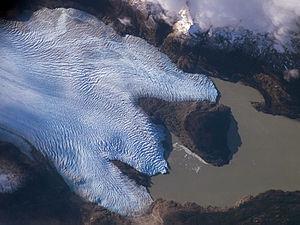
Le lac Grey est un lac situé à l'ouest du parc national Torres del Paine, en Patagonie chilienne. Il est situé administrativement dans la province de Última Esperanza, dans la XIIᵉ région de Magallanes et de l'Antarctique chilien.
Le glacier Grey est un glacier du champ de glace Sud de Patagonie, située à l'ouest du massif del Paine, dans le parc national Torres del Paine, dans la région de Magallanes et de l'Antarctique chilien, au Chili. Il s'étend en direction du sud et l'eau résultant de sa fonte forme le lac du même nom.